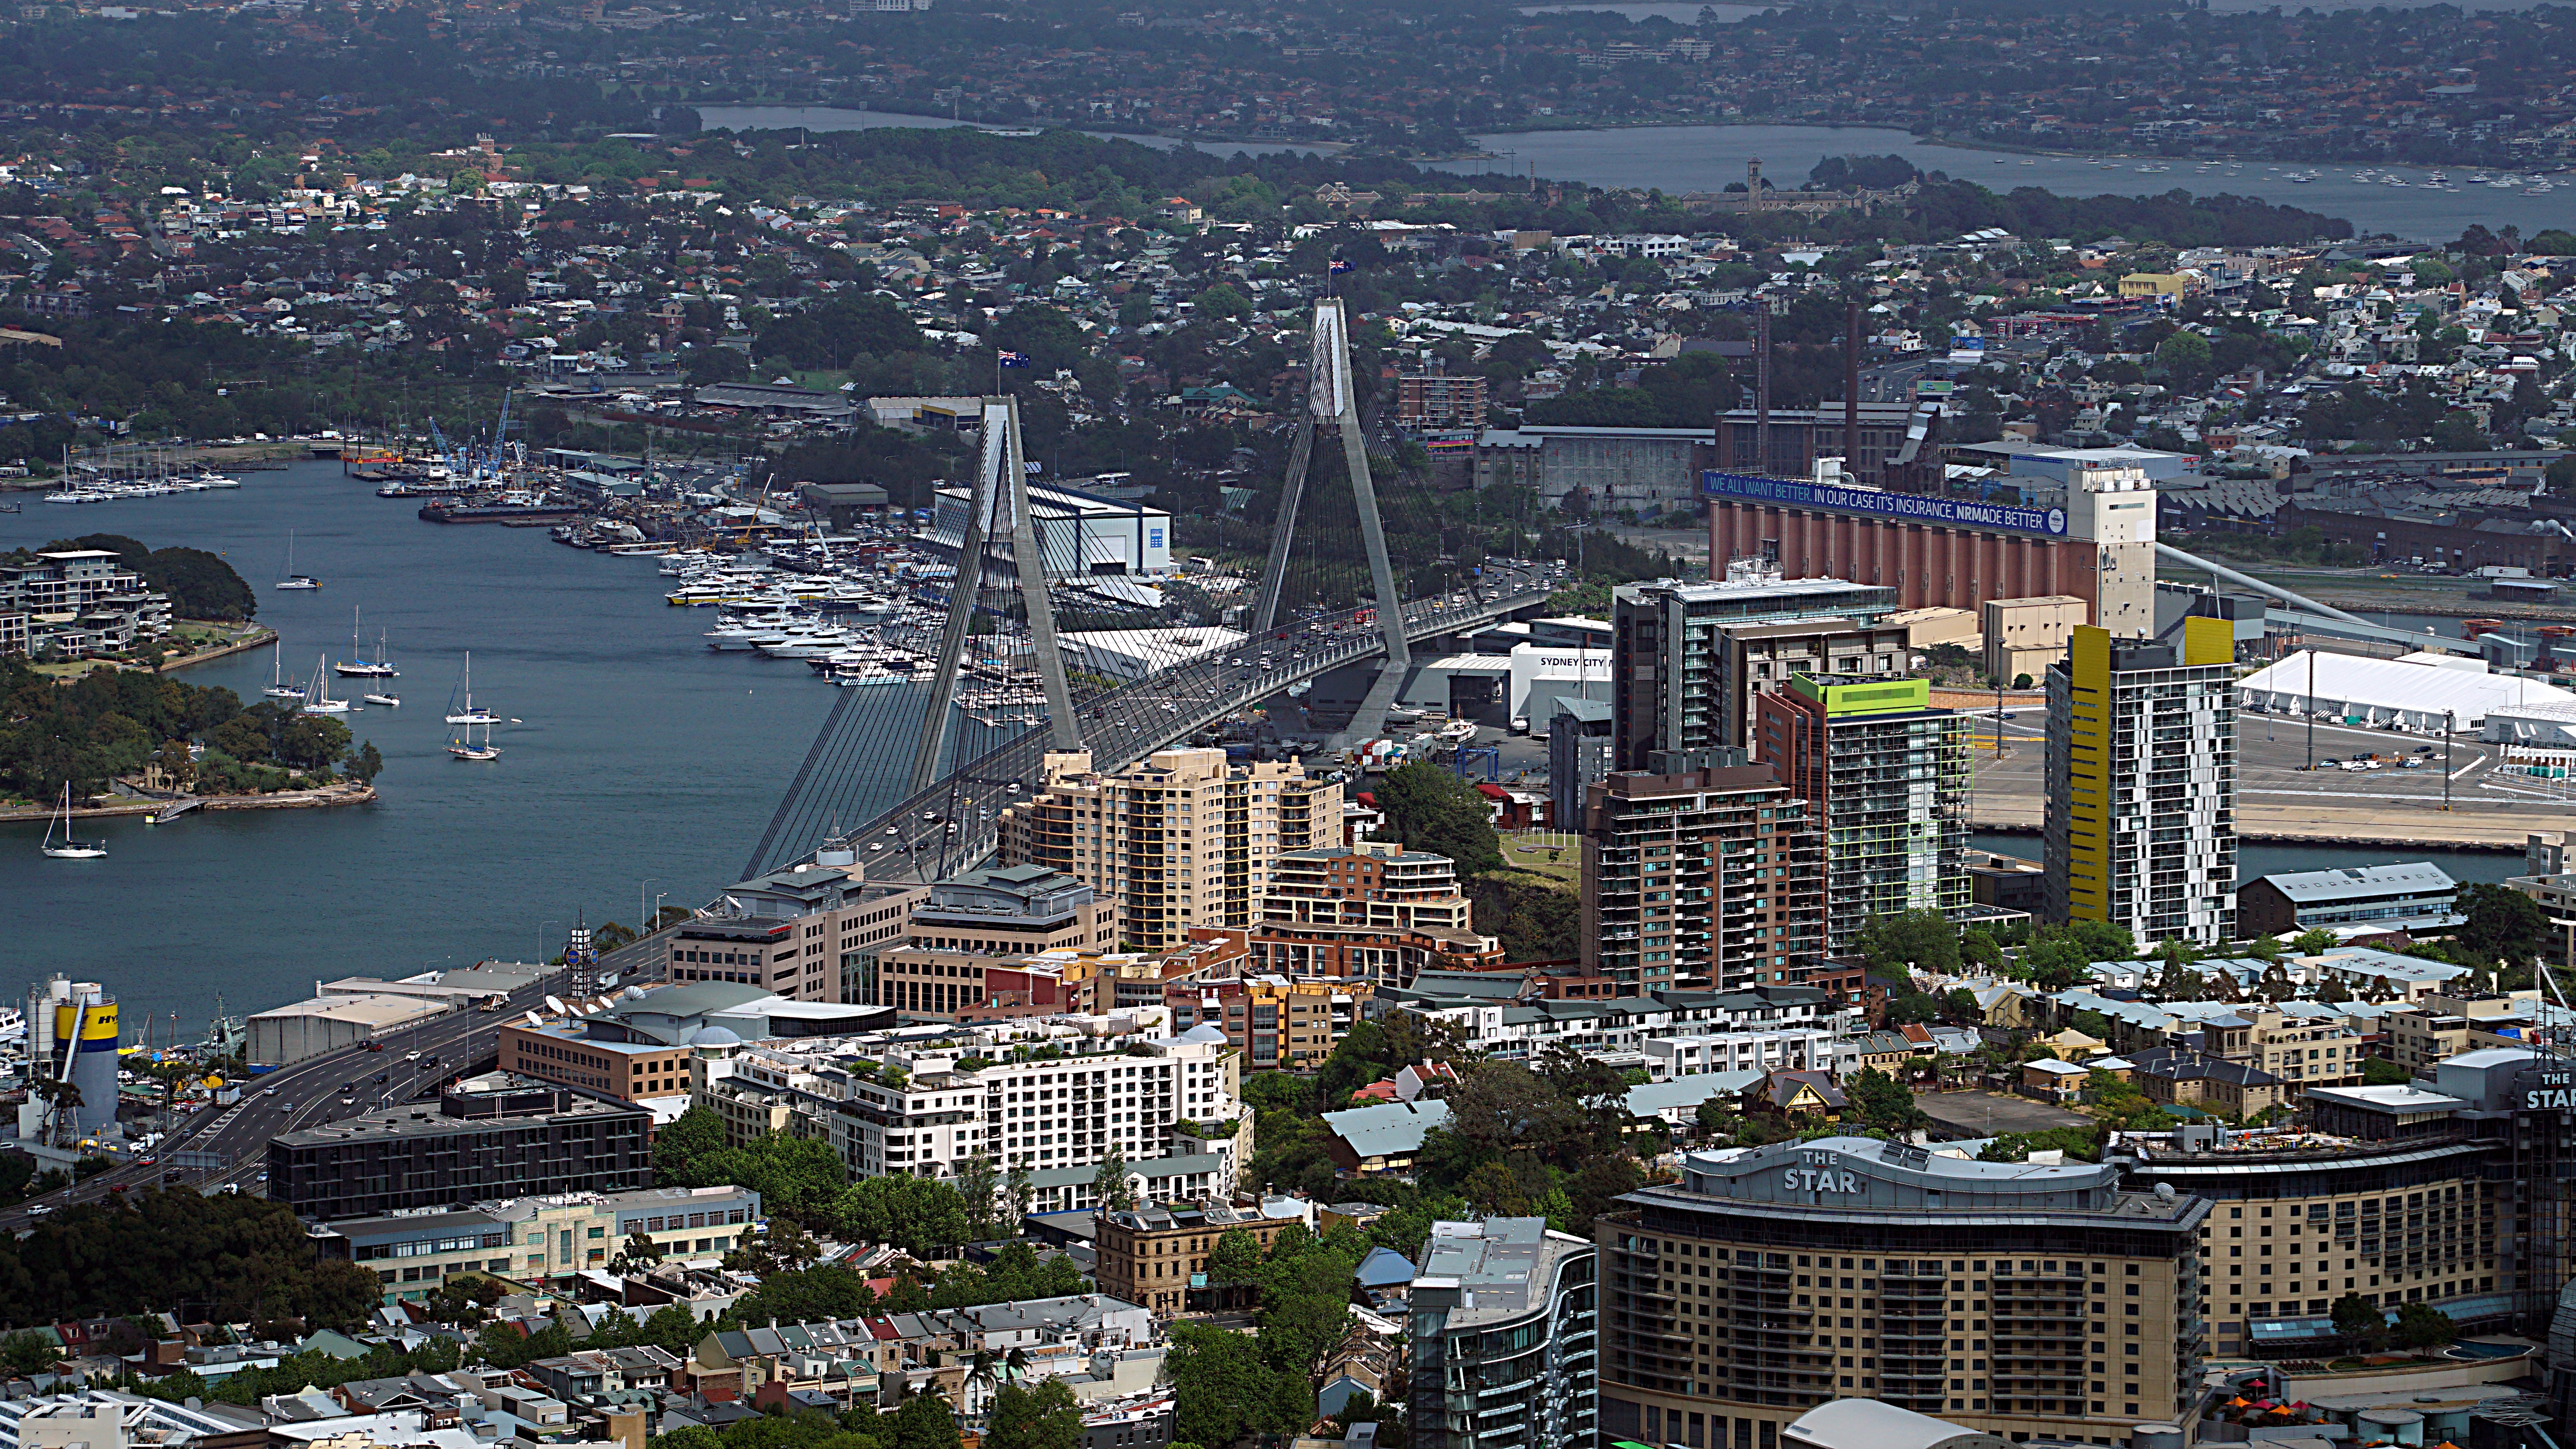
coast, dock, skyline, town, city, skyscraper, cityscape, panorama, downtown, suburb, tower, sydney, harbor, marina, tower block, australia, metropolis, neighbourhood, bird's eye view, aerial photography, urban area, residential area, geographical feature, human settlement, metropolitan area